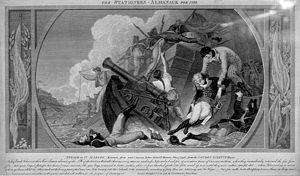
Les îles Saint-Marcouf sont un archipel de la baie de Seine dans la Manche, constitué de deux îles, situées à environ sept kilomètres au large de la localité de Saint-Marcouf sur la côte est de la péninsule du Cotentin, elles font partie du territoire communal de la commune française de Saint-Marcouf.